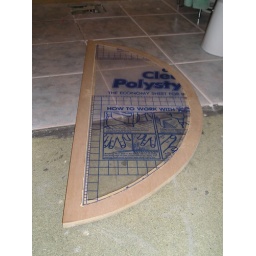
Separating a bedroom from an en-suite. They wanted an arched perspex window above the door.